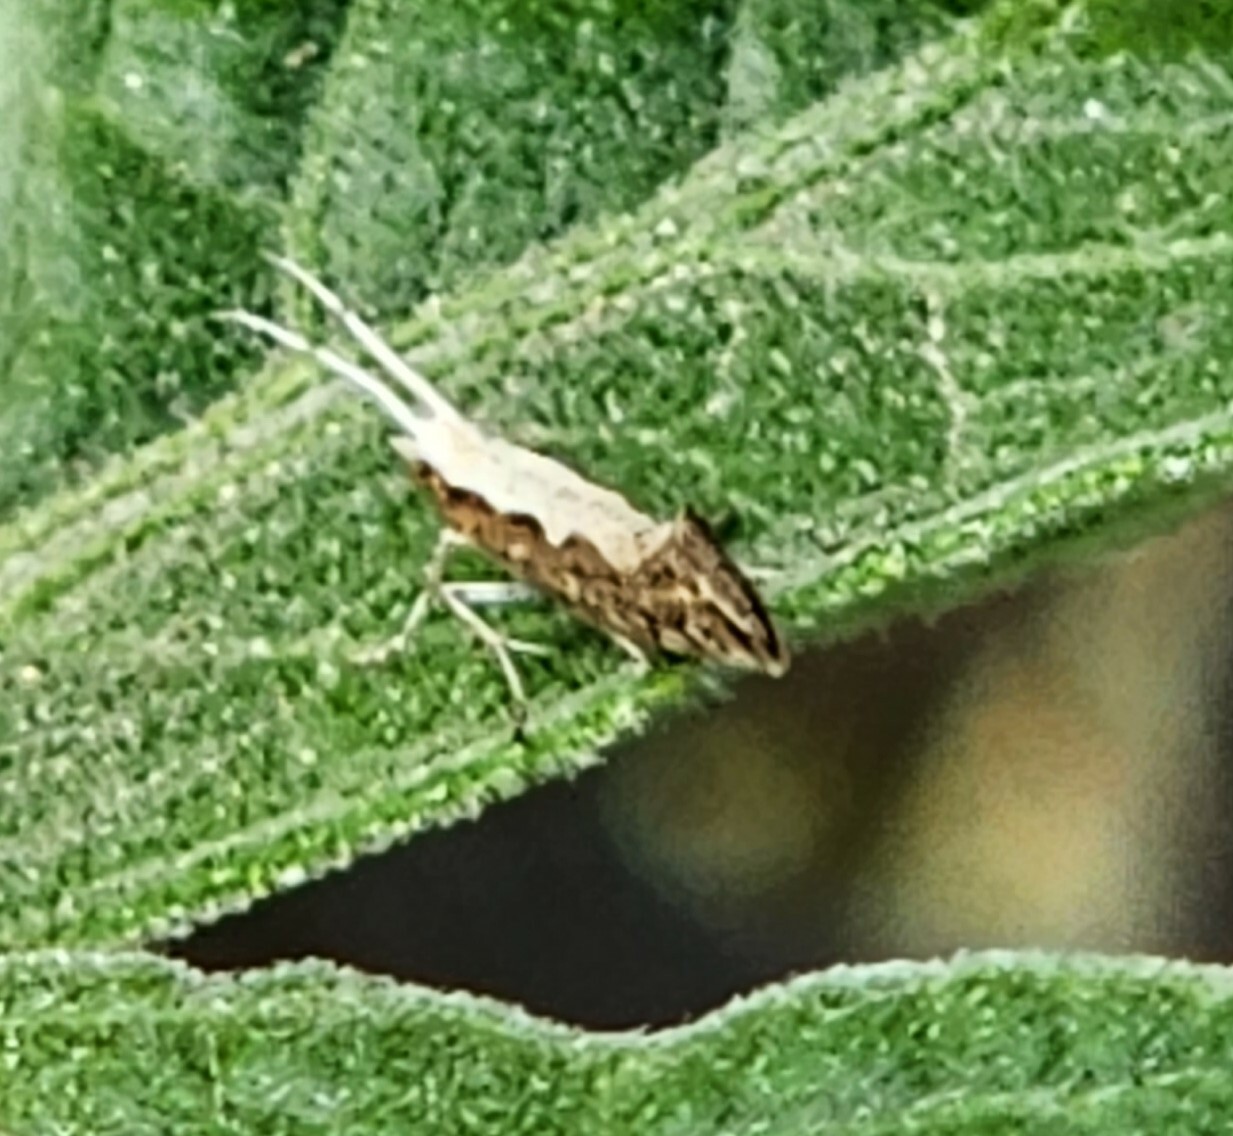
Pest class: diamondback_moth